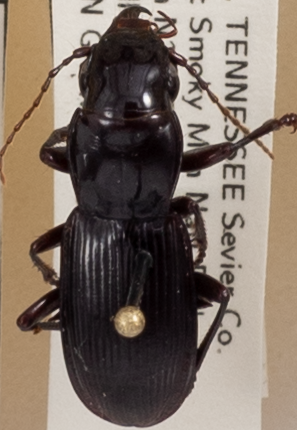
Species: Pterostichus acutipes acutipes
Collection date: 2019-09-03
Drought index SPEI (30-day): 0.184
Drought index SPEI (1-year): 2.09
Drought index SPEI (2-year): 2.09